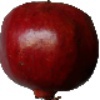
Label: pomegranate